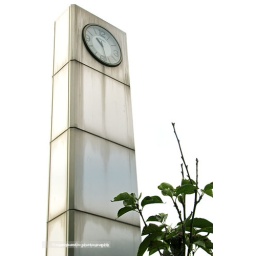
One day, this small cherry tree will tower over this clock.